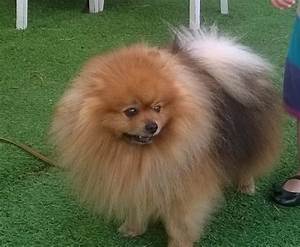
Label: dog